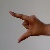
The image shows a hand gesture representing the letter 'Z' in Indian Sign Language.